Rocky & Bullwinkle (2014 film)

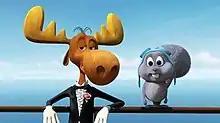
Rocky and Bullwinkle in the film.

Rocky and Bullwinkle (also known as Another Fine Moose You've Gotten Me Into or The Man In The Iron Moose) is a 2014 American animated direct-to-video short film based on the 1960s animated television series "The Rocky and Bullwinkle Show", produced by DreamWorks Animation and distributed by 20th Century Fox. The short was directed by Gary Trousdale, (who is best known for co-directing Disney's "Beauty and the Beast") while Robert Ben Garant and Thomas Lennon were the writers (They also provided the voices of Fearless Leader and the narrator for this short). June Foray reprises her role as Rocky in her final voice role before her death on July 26, 2017, while Tom Kenny voices Bullwinkle. Originally planned as a theatrical short to accompany with "Mr. Peabody & Sherman" (which is also based on characters from "The Rocky & Bullwinkle Show"), it was released on October 14, 2014, on the Blu-ray 3D of the film.